Yu-Ti

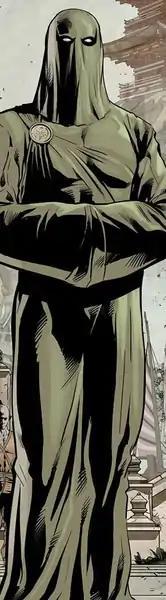
Nu-An as the Yu-Ti as depicted in "New Avengers" (vol. 2) #25 (June 2012). Art by Mike Deodato and Will Conrad.

Yu-Ti is the name of several characters appearing in American comic books published by Marvel Comics. The Yu-Ti is the leader of the mythical city K'un-Lun and is a supporting character of Iron Fist.